Photo stand-in

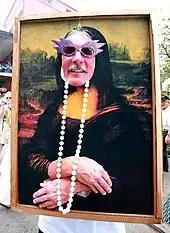
A man takes the place of Lisa del Giocondo in the Mona Lisa using a photo stand-in

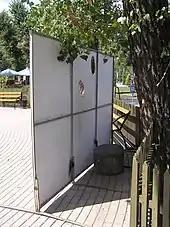
The back of a photo stand-in

A photo stand-in (also called a face-in-hole, face in the hole board, or photo cutout board) is a large board with an image printed on it and that has one or more holes cut out where people can stick their face through the board for humorous effect. The hole aligns with an area in the image that creates an optical illusion of the person's face being an actual part of the scene. This illusion is then often immortalized by taking a photograph of the person's face through the board. Photo stand-ins may be found at midways, carnivals, parties, tourist traps, theme parks and similar locations and events that people visit for entertainment. The television game show "You're in the Picture" revolved around celebrity guests using a photo stand-in, having to guess what scene they were in. The Dutch game show "De Jongens tegen de Meisjes" had a segment with a similar game from the second season onwards.